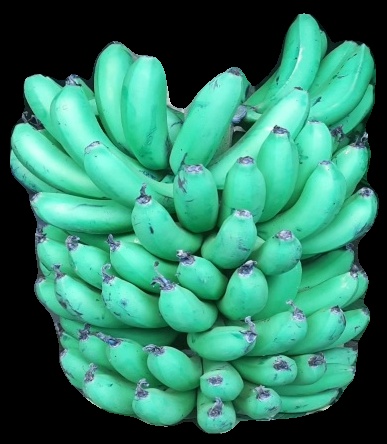
Variety: pachbale
Grade: grade1